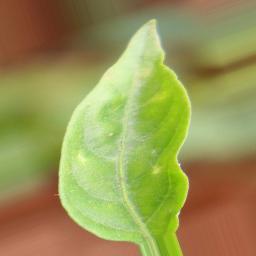
Label: healthy